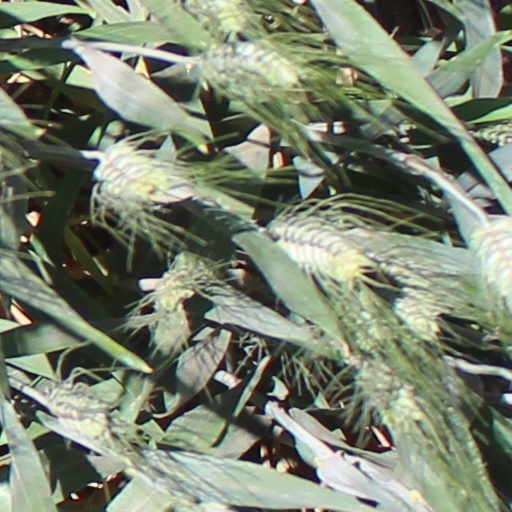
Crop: wheat